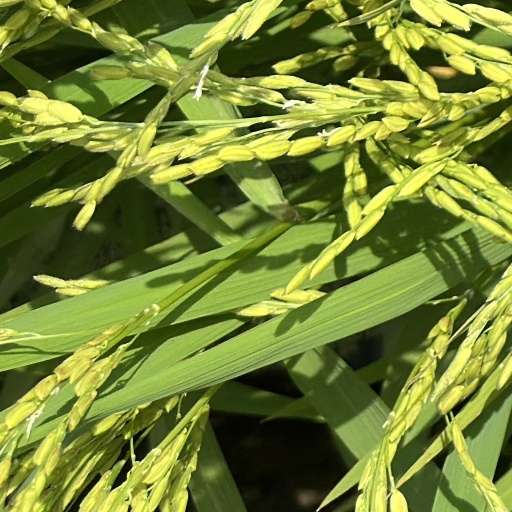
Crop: rice